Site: brandenburg
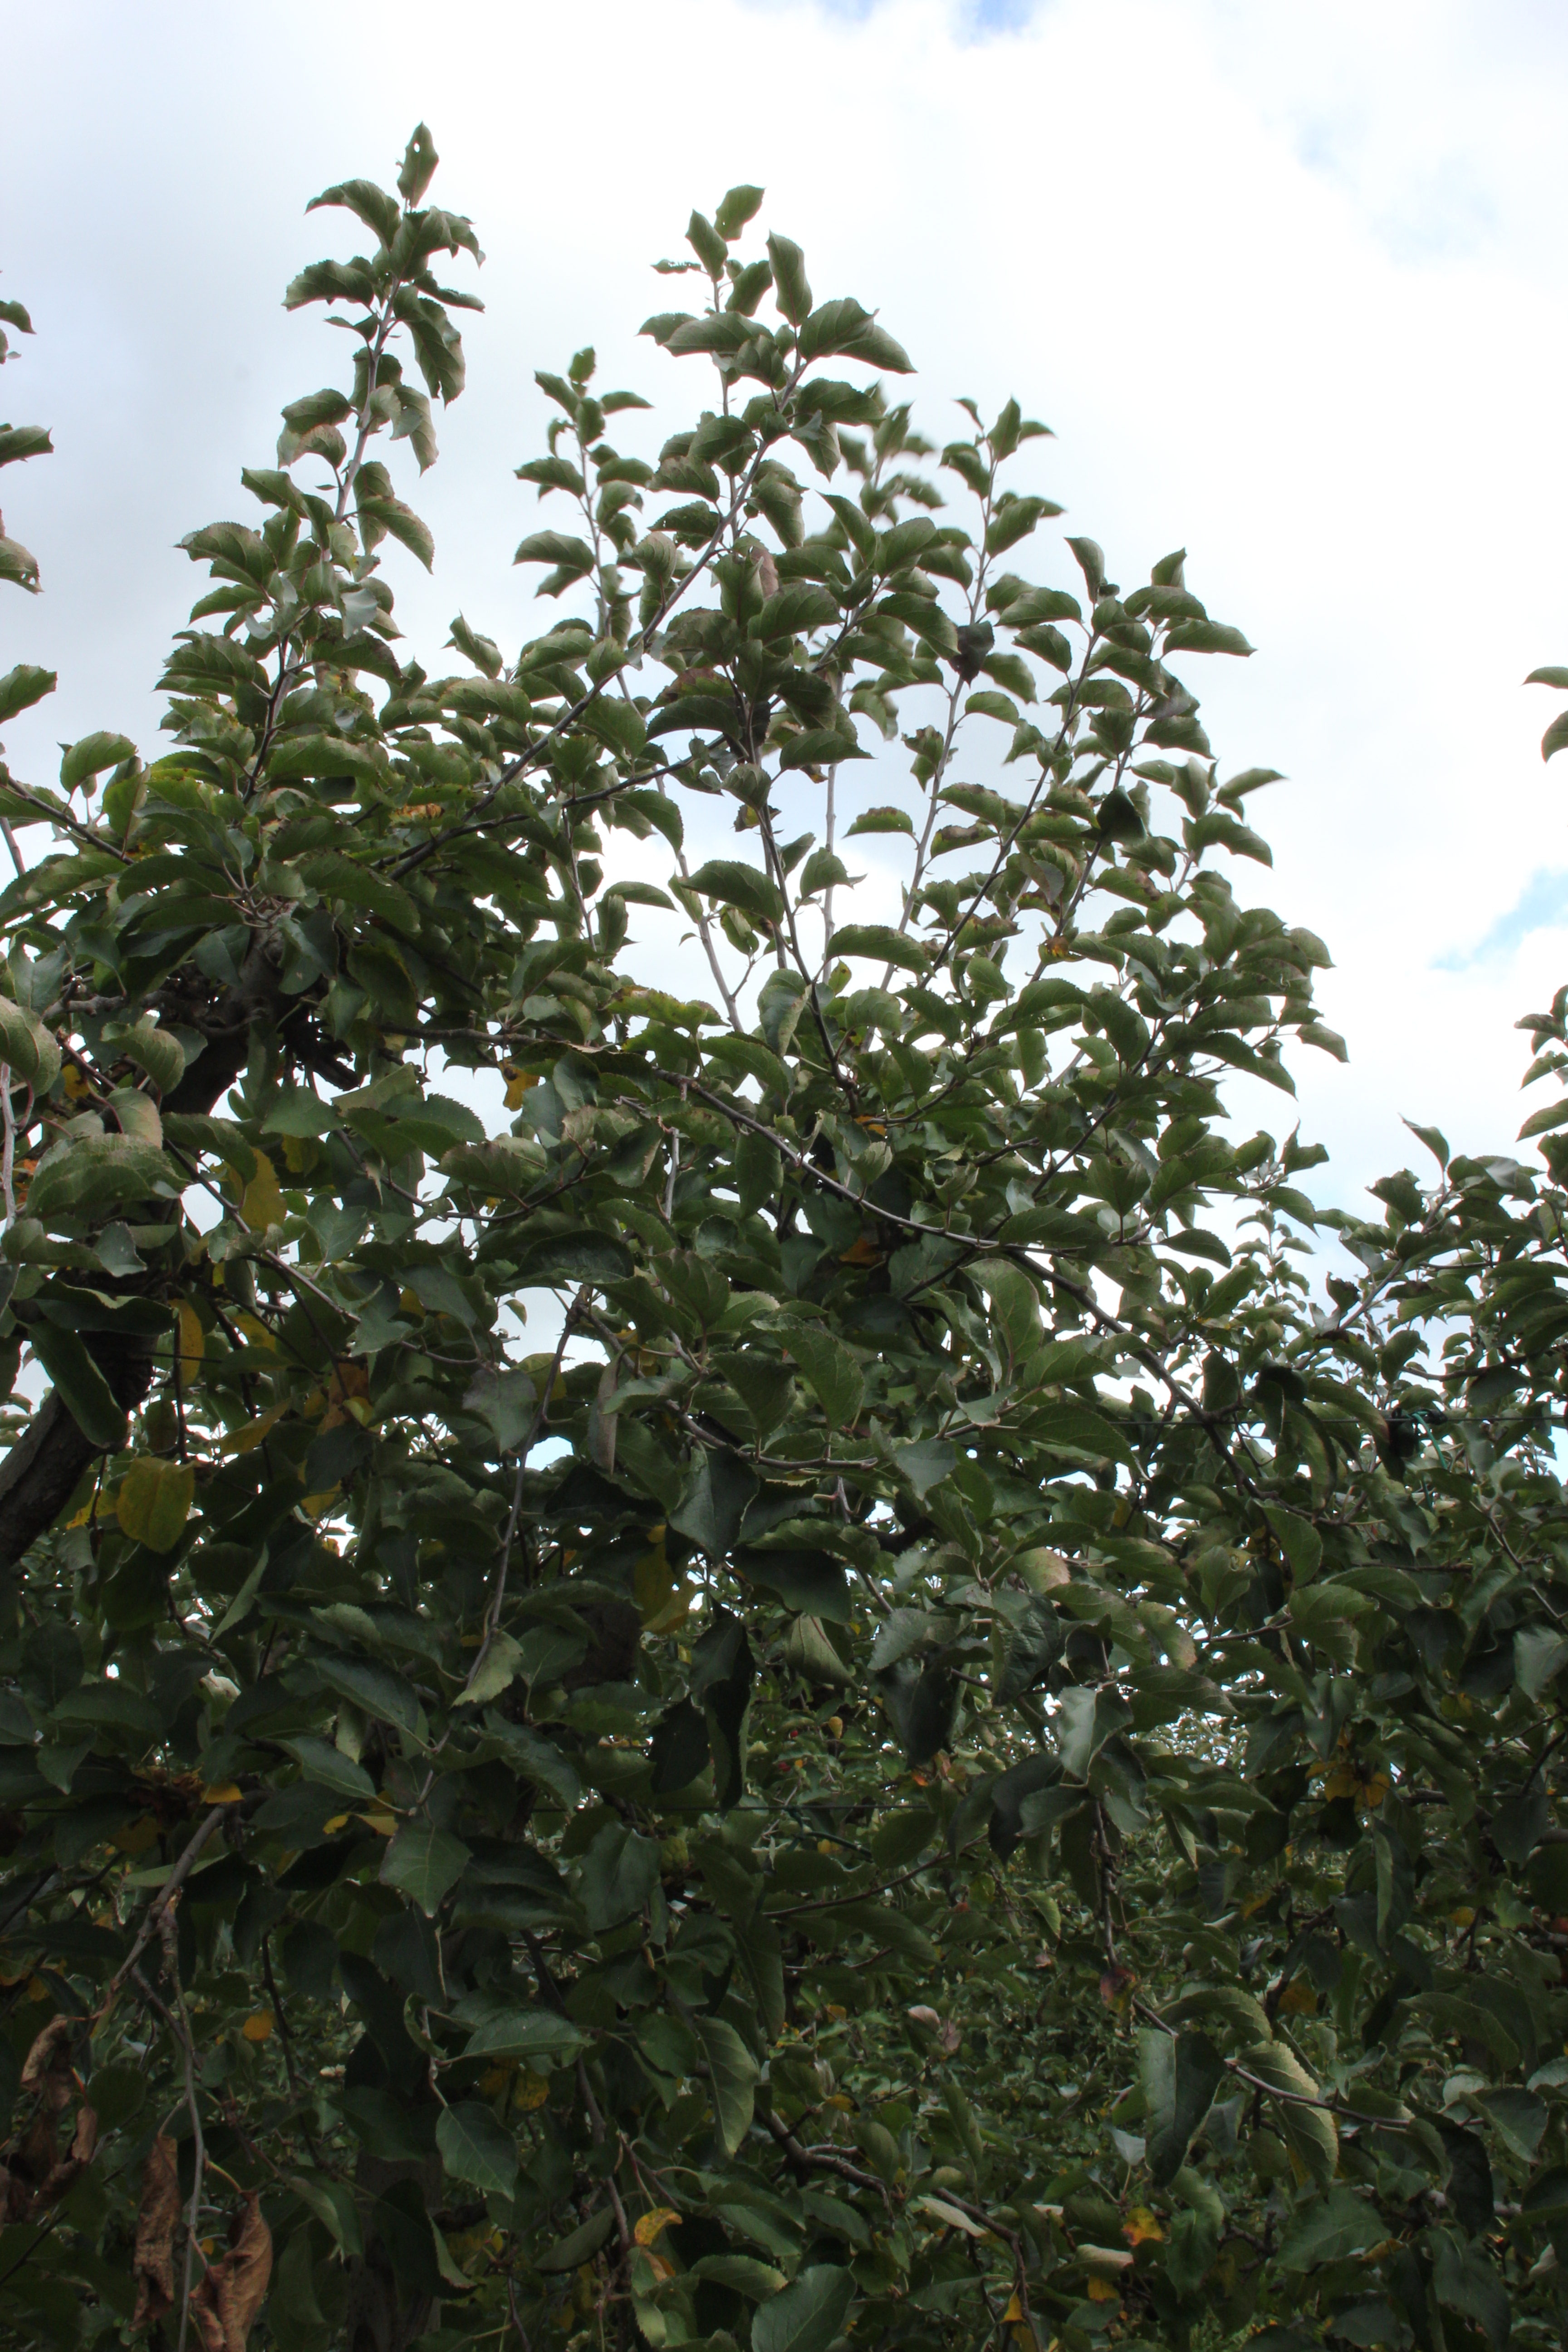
Growth stage (BBCH 91): Senescence, beginning of dormancy